Barry Odom

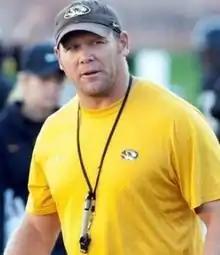
Odom during a Missouri practice, 2015

Odom was named the head coach of the Missouri Tigers football team on December 3, 2015, after former head coach Gary Pinkel retired after 15 seasons due to health-related issues. At 38, Coach Odom was the second youngest head coach for the Missouri Tigers.